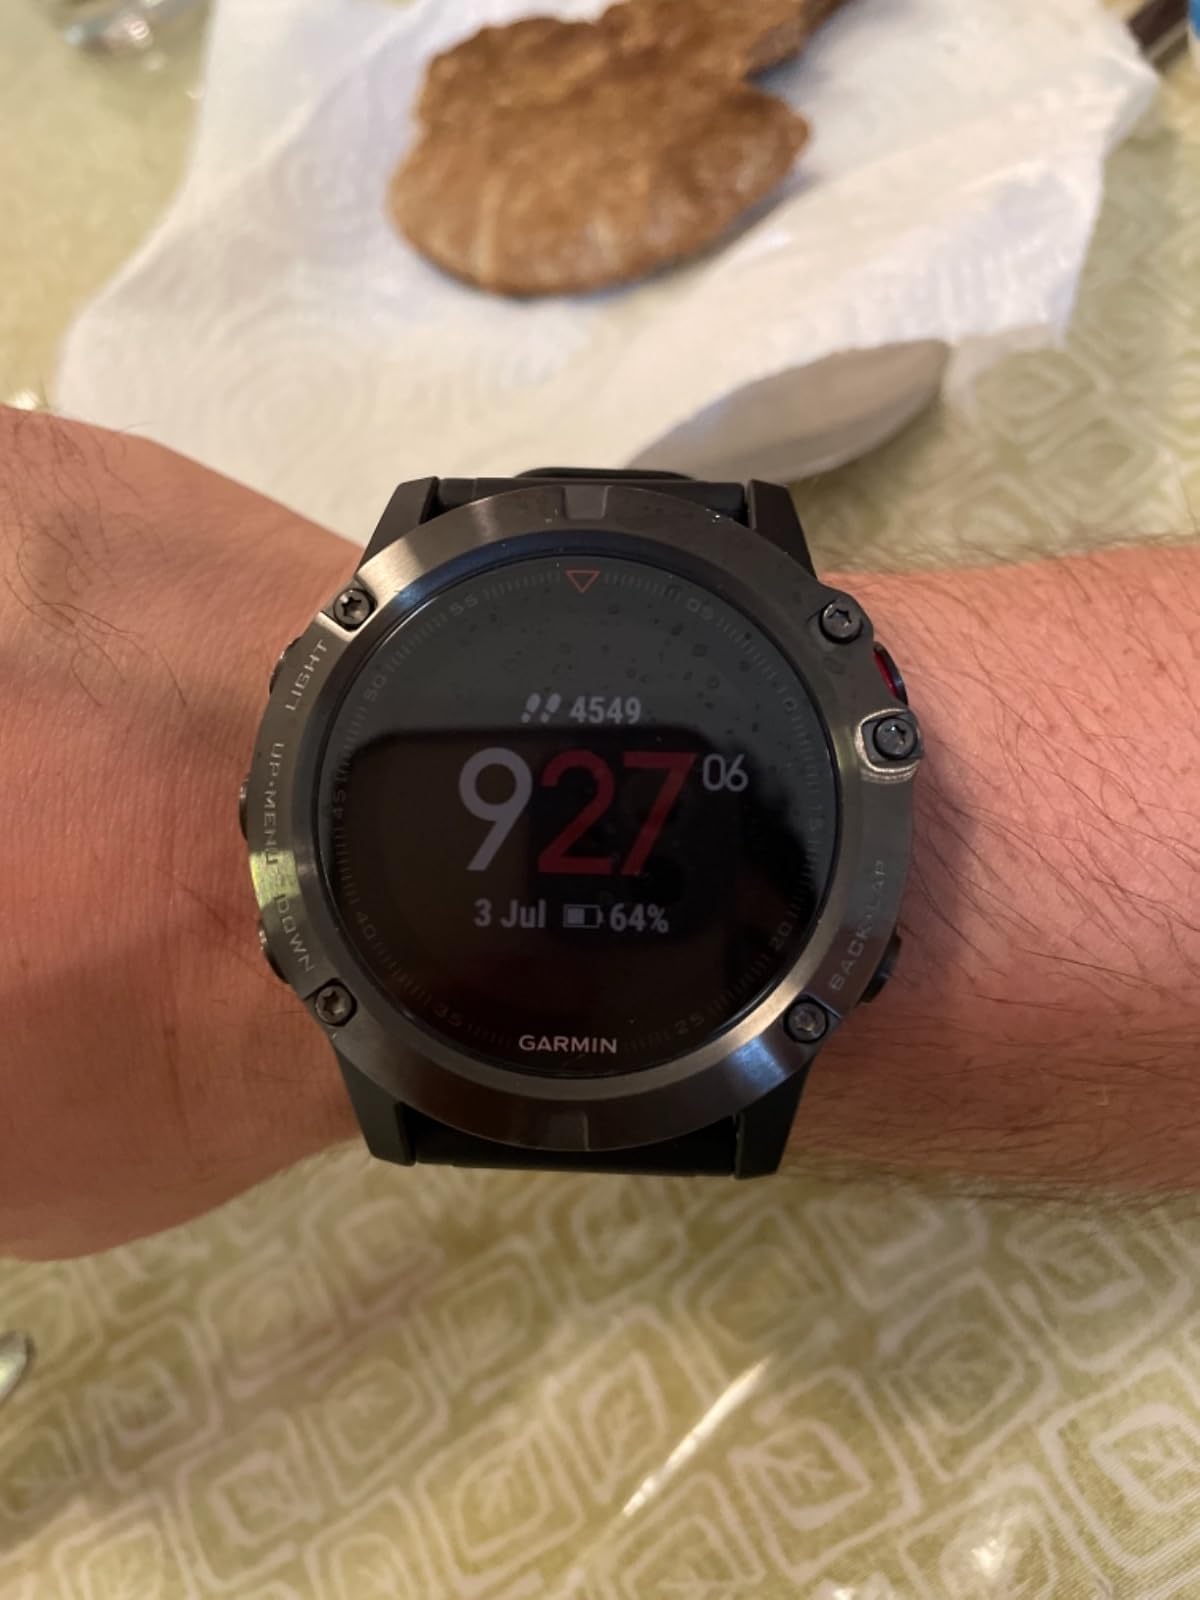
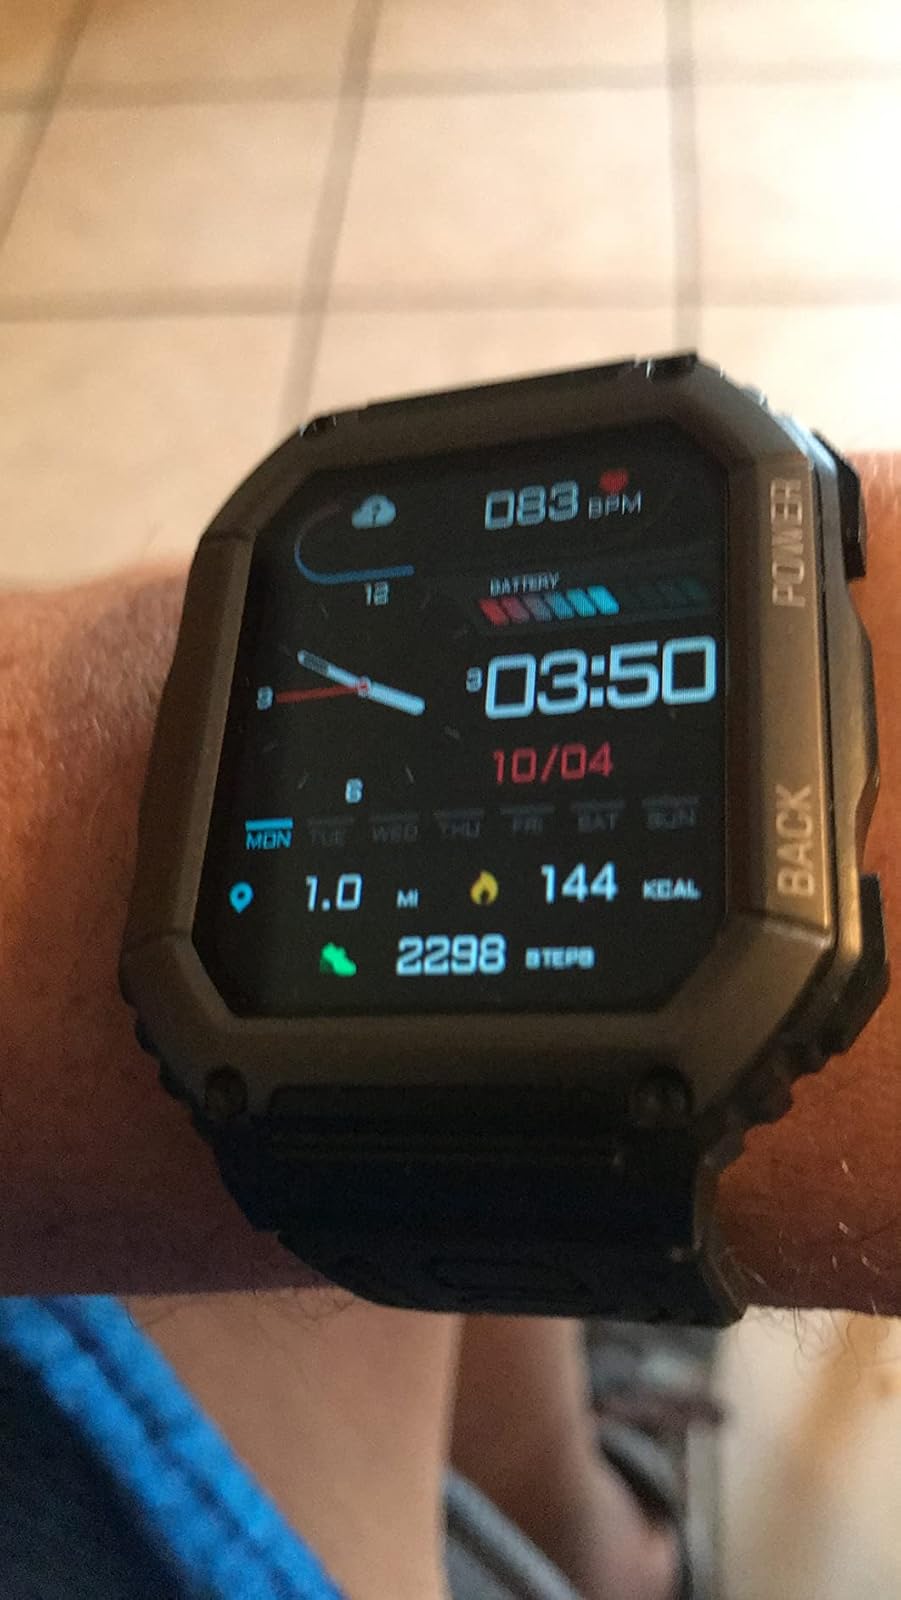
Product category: smartwatch
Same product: no